Otto Schomberg

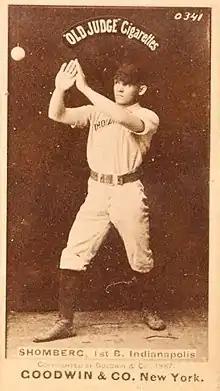
1887 baseball card of Schomberg

Otto H. Schomberg (born Otto H. Shambrick, – ) was an American Major League Baseball first baseman who played for the Pittsburgh Alleghenys and Indianapolis Hoosiers.